Jerry Crawford (lawyer)

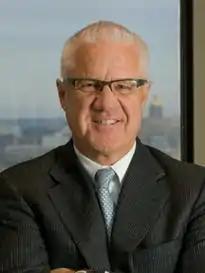

Jerry Crawford (born October 26, 1949) is a United States lawyer and leader in the Democratic Party from Des Moines, Iowa. Crawford has also worked for the Democratic Party as fundraiser and lobbyist. Crawford has helped every Democratic presidential nominee succeed in the Iowa Caucus.